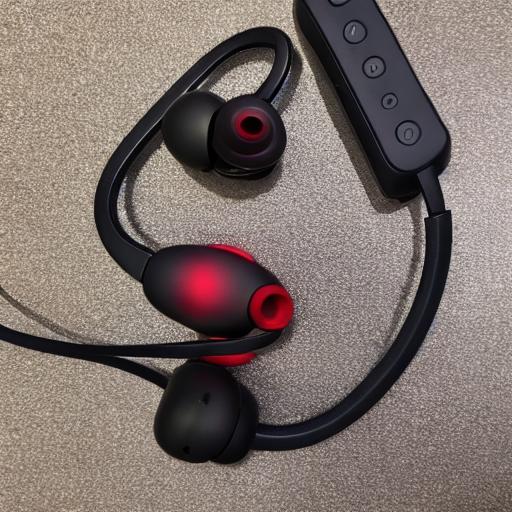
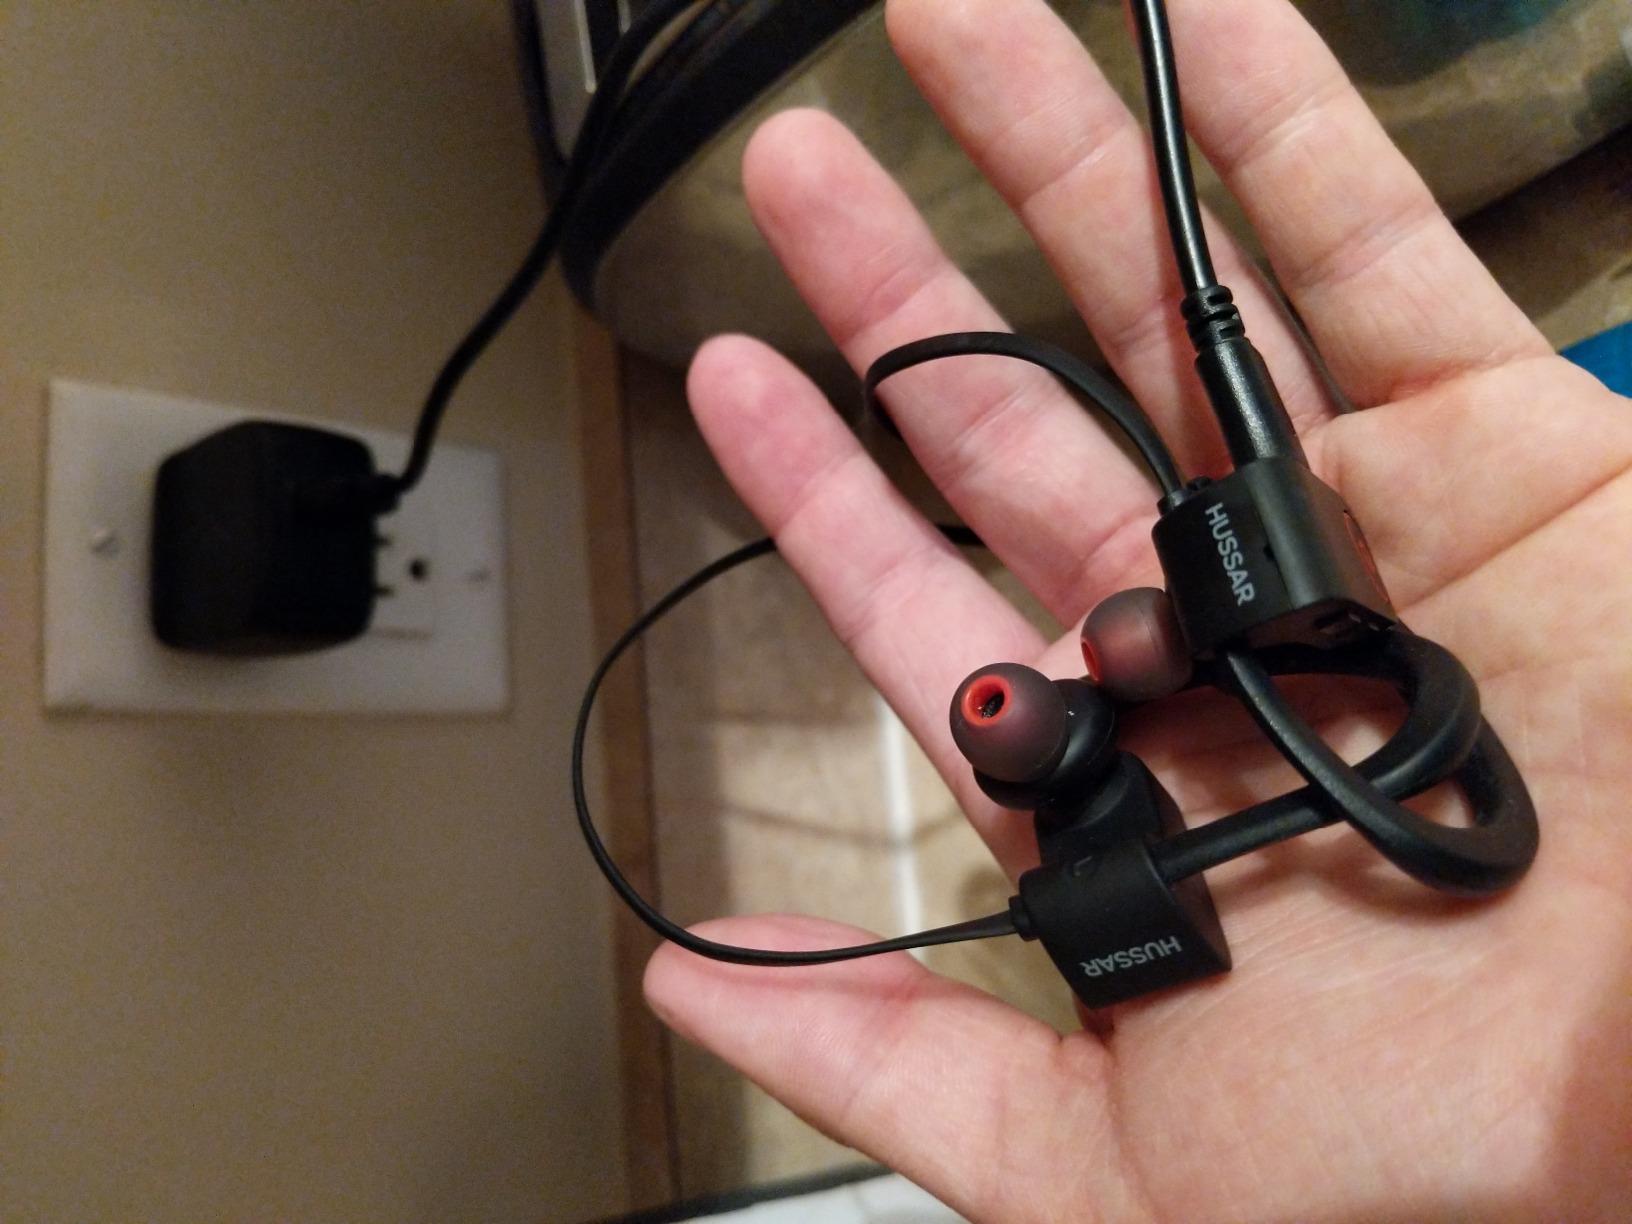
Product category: headphones
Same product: no